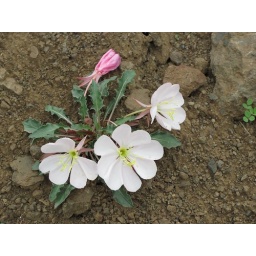
On the dirt road over the hill from Mammoth Hot Springs to Gardiner Montana.